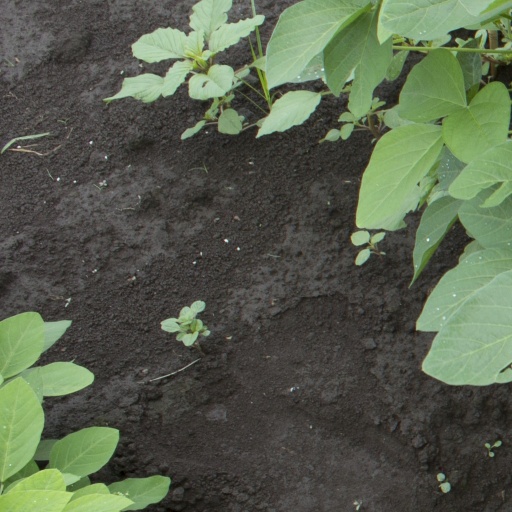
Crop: soybean